Monument to Blessed Giuseppe Dusmet, Catania

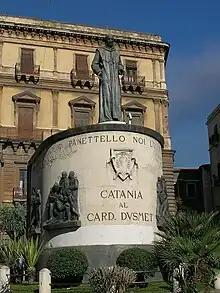
Monument to the Blessed Giuseppe Dusmet

The Monument to the Blessed Giuseppe Dusmet or Statua Cardinale Beato Dusmet is an outdoor monument and statue located on Piazza San Francesco d'Assisi, located between the church of San Francesco and the Palazzo Gravina-Cruyllas (Museo Belliniano) in the city of Catania, Sicily, Italy.